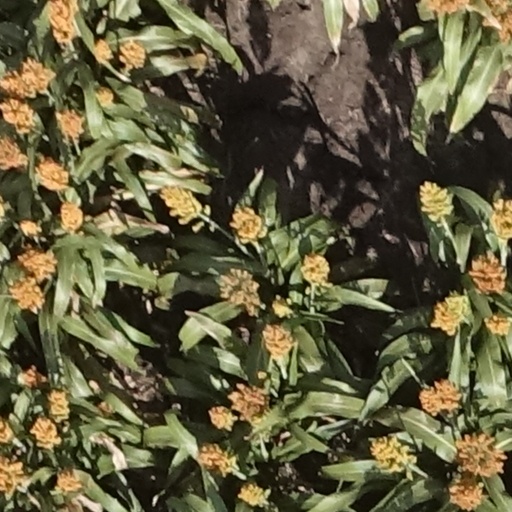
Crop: sorghum